1559–1562 French political crisis

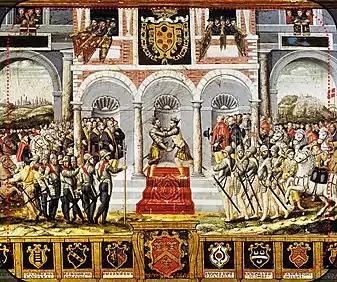
Felipe II of España and Henri II of France embrace for the signing of the Peace of Cateau-Cambrésis

The end of the war with Spain radically changed the distributed of the French "gendarmerie", which had in the years of war been concentrated on the frontiers. With "compagnies d'ordonnances" (ordinance companies) returning to their home provinces, this put at the disposal of the provincial governors a large military force that they had not enjoyed for generations. In prior years, king Henri had declared that not even the king of Navarre was to enjoy an armed guard. Now, all provincial governors had at their disposal hundreds of armed veterans, who travelled with them as large entourages.